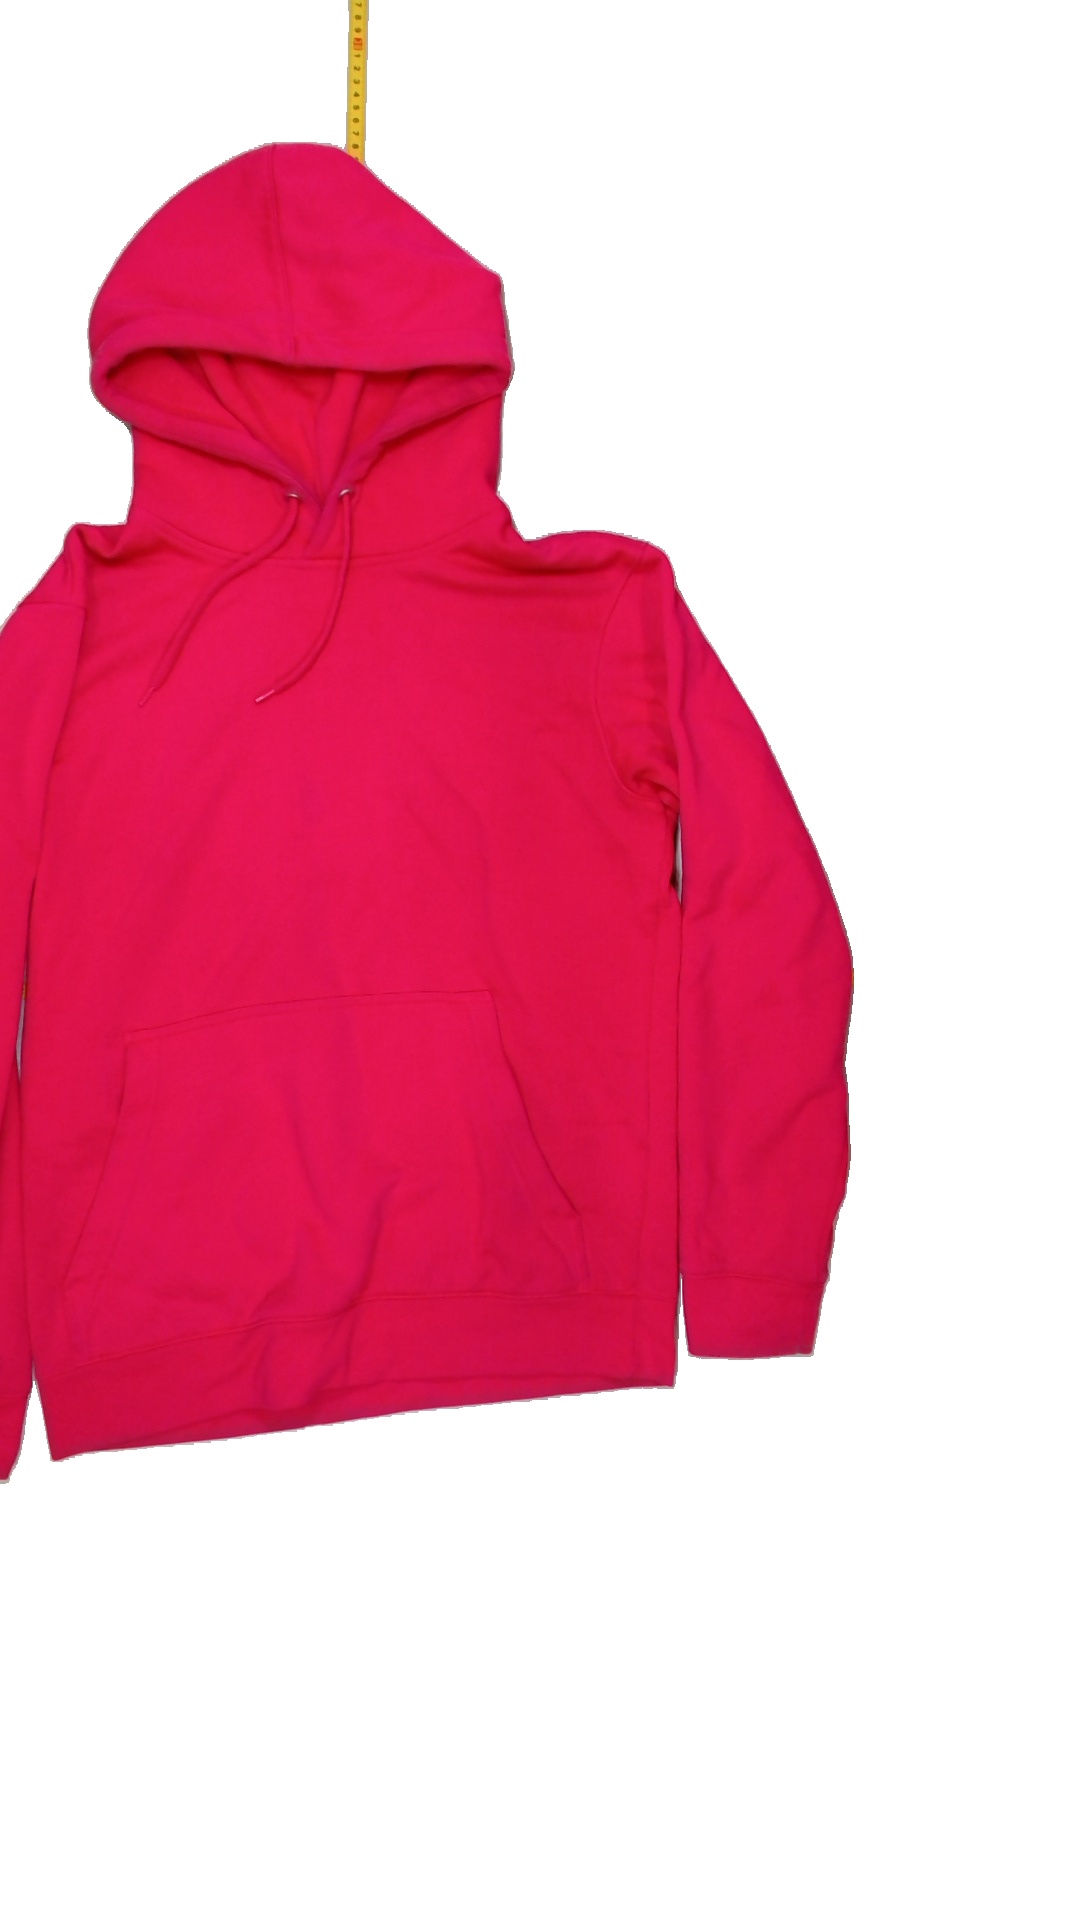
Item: Sweater (Ladies)
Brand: Not Applicable
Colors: Pink
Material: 51%cotton 49%polyester
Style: No trend
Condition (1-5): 3
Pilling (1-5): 2
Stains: No
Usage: Export
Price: <50